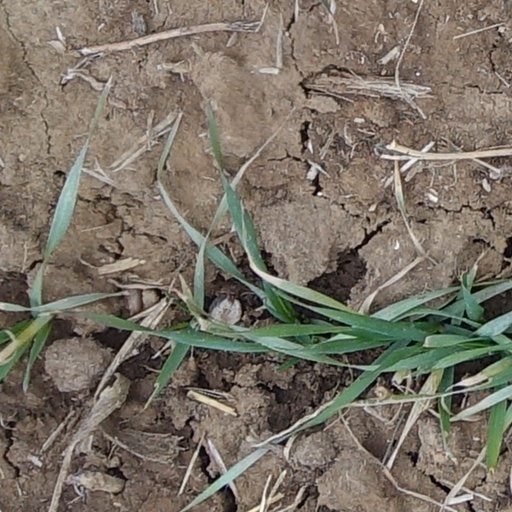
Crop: wheat